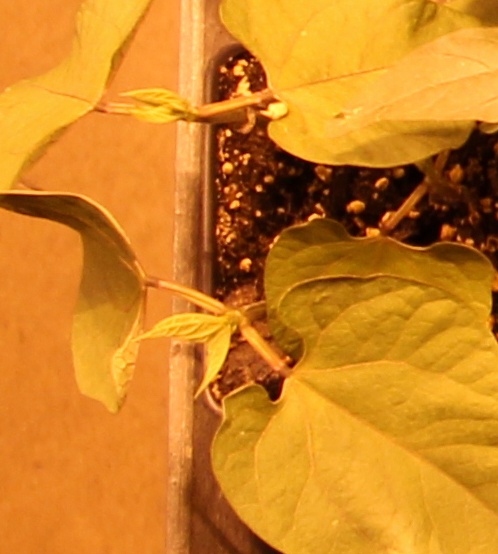
Label: Blackbean